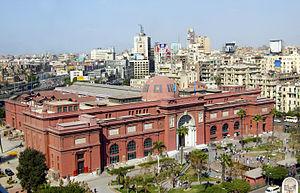
Le musée égyptien du Caire est l’un des plus grands musées entièrement consacré à l’Antiquité égyptienne. Il a reçu plus de cent millions de visiteurs au XXᵉ siècle.